Józefa Szczurek-Żelazko

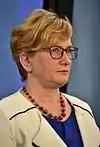

Józefa Szczurek-Żelazko née Poręba (born 14 March 1961 in Nowy Sącz) is a Polish nurse, health manager, politician, and local government official. She has been a member of the Sejm (8th, 9th, and 10th terms) since 2015 and served as Deputy Minister of Health from 2017 to 2020.